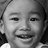
Emotion: happy